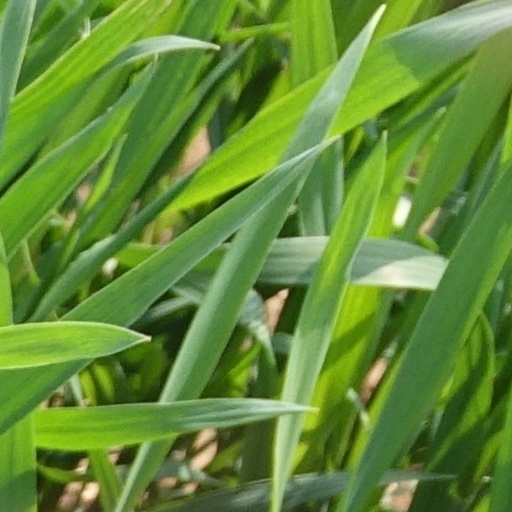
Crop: wheat